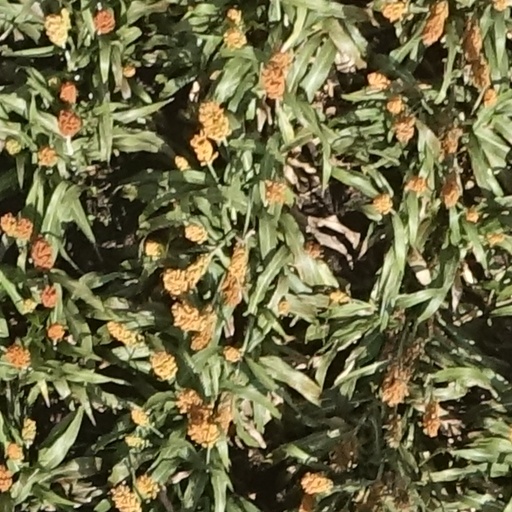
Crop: sorghum